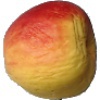
Label: red_yellow_apple